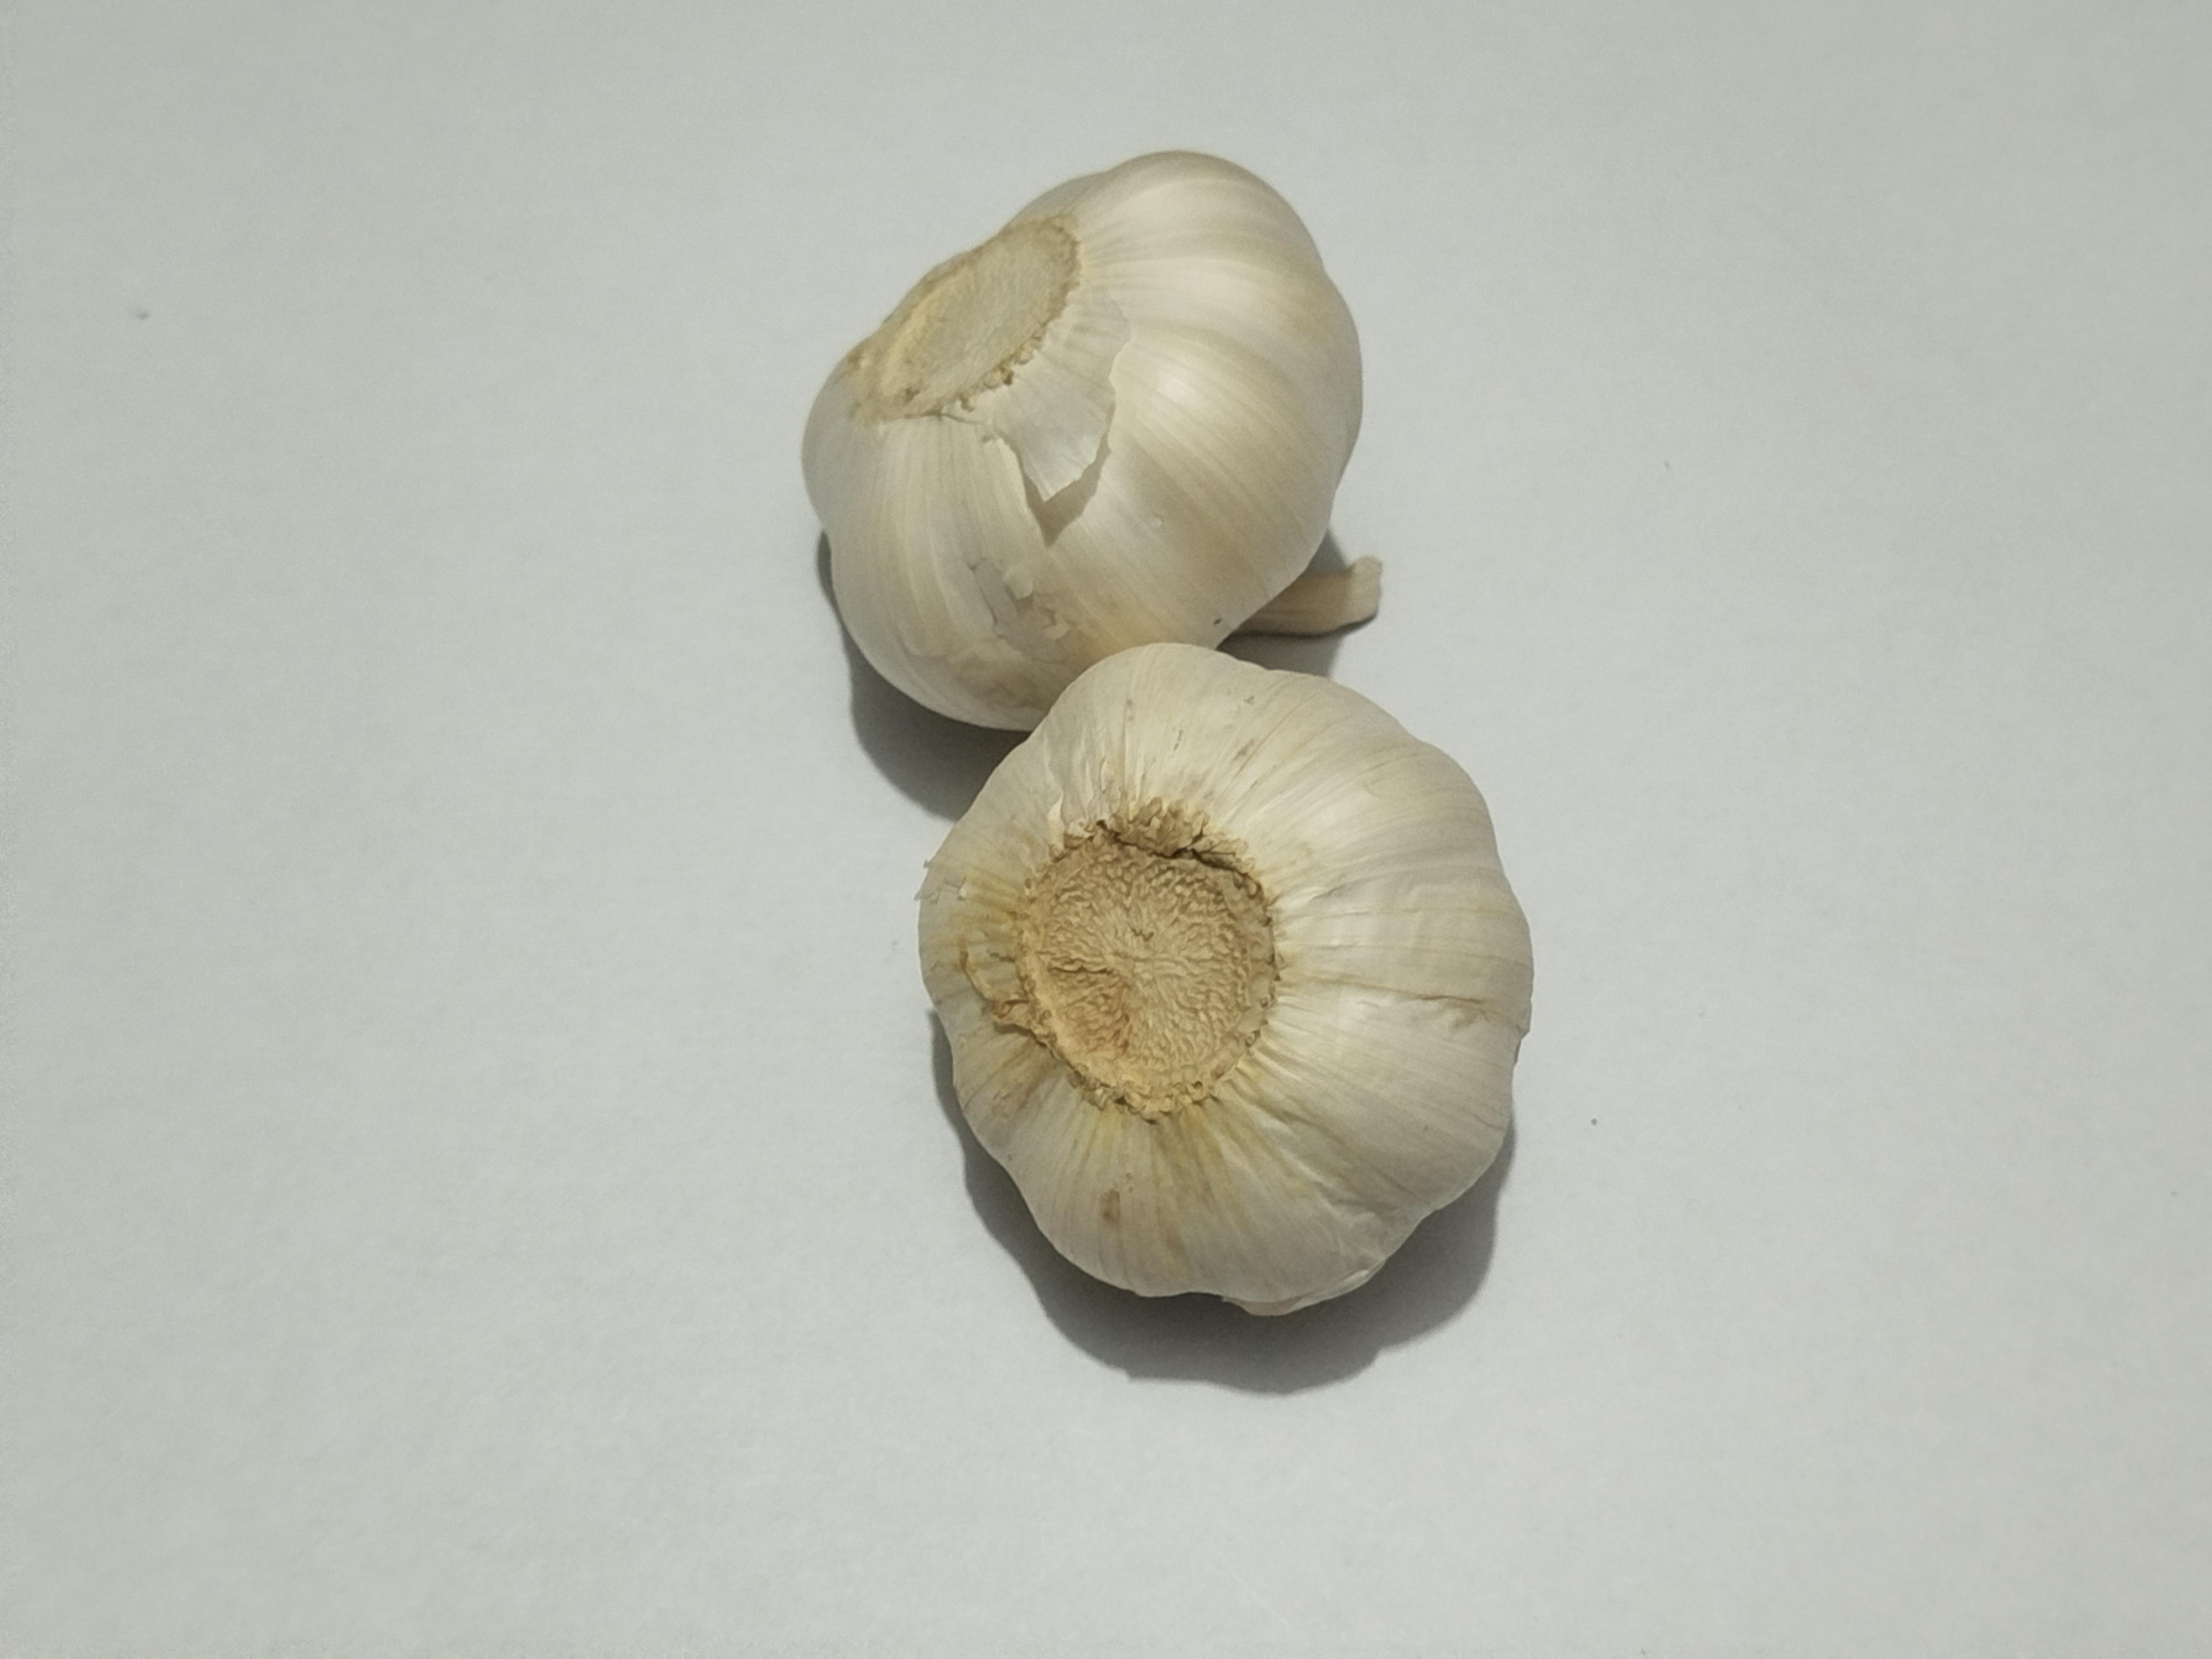
Label: Garlic